Parosha Chandran

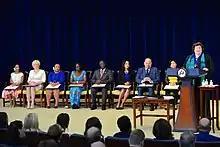
Chandran (fourth from right) at a US State Department Trafficking in Persons Report ceremony in 2015

From 1993 to 1995, Chandran served as a volunteer with the British Institute of Human Rights, and was an intern with The AIRE Centre from 1995 to 1996. She was also an intern with the European Commission of Human Rights in 1996 and the United Nations High Commissioner for Refugees in 1997.